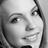
Emotion: happy